Sør-Varanger Municipality

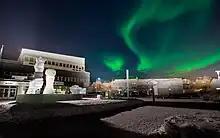
Aurora Borealis over Kirkenes

The flora of the area is a part of the Russian and Siberian taiga, including a few hundred spruce trees of the Russian variety. Bears also inhabit the upper valley, notably in the Øvre Pasvik National Park, Øvre Pasvik Landscape Protection Area, and Pasvik Nature Reserve.